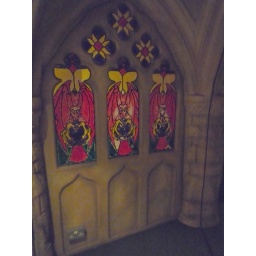
in the mirror maze there was a stained glass window